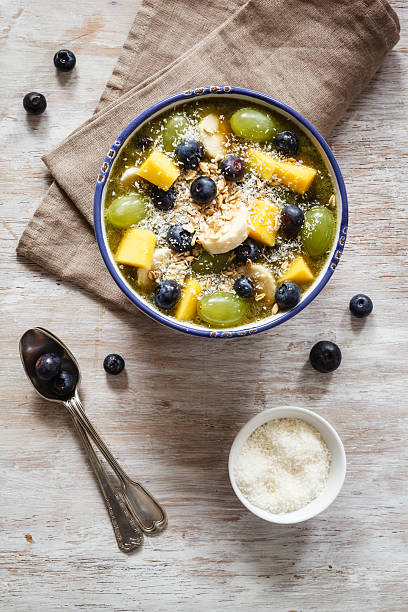
Label: Smoothie_Bowl